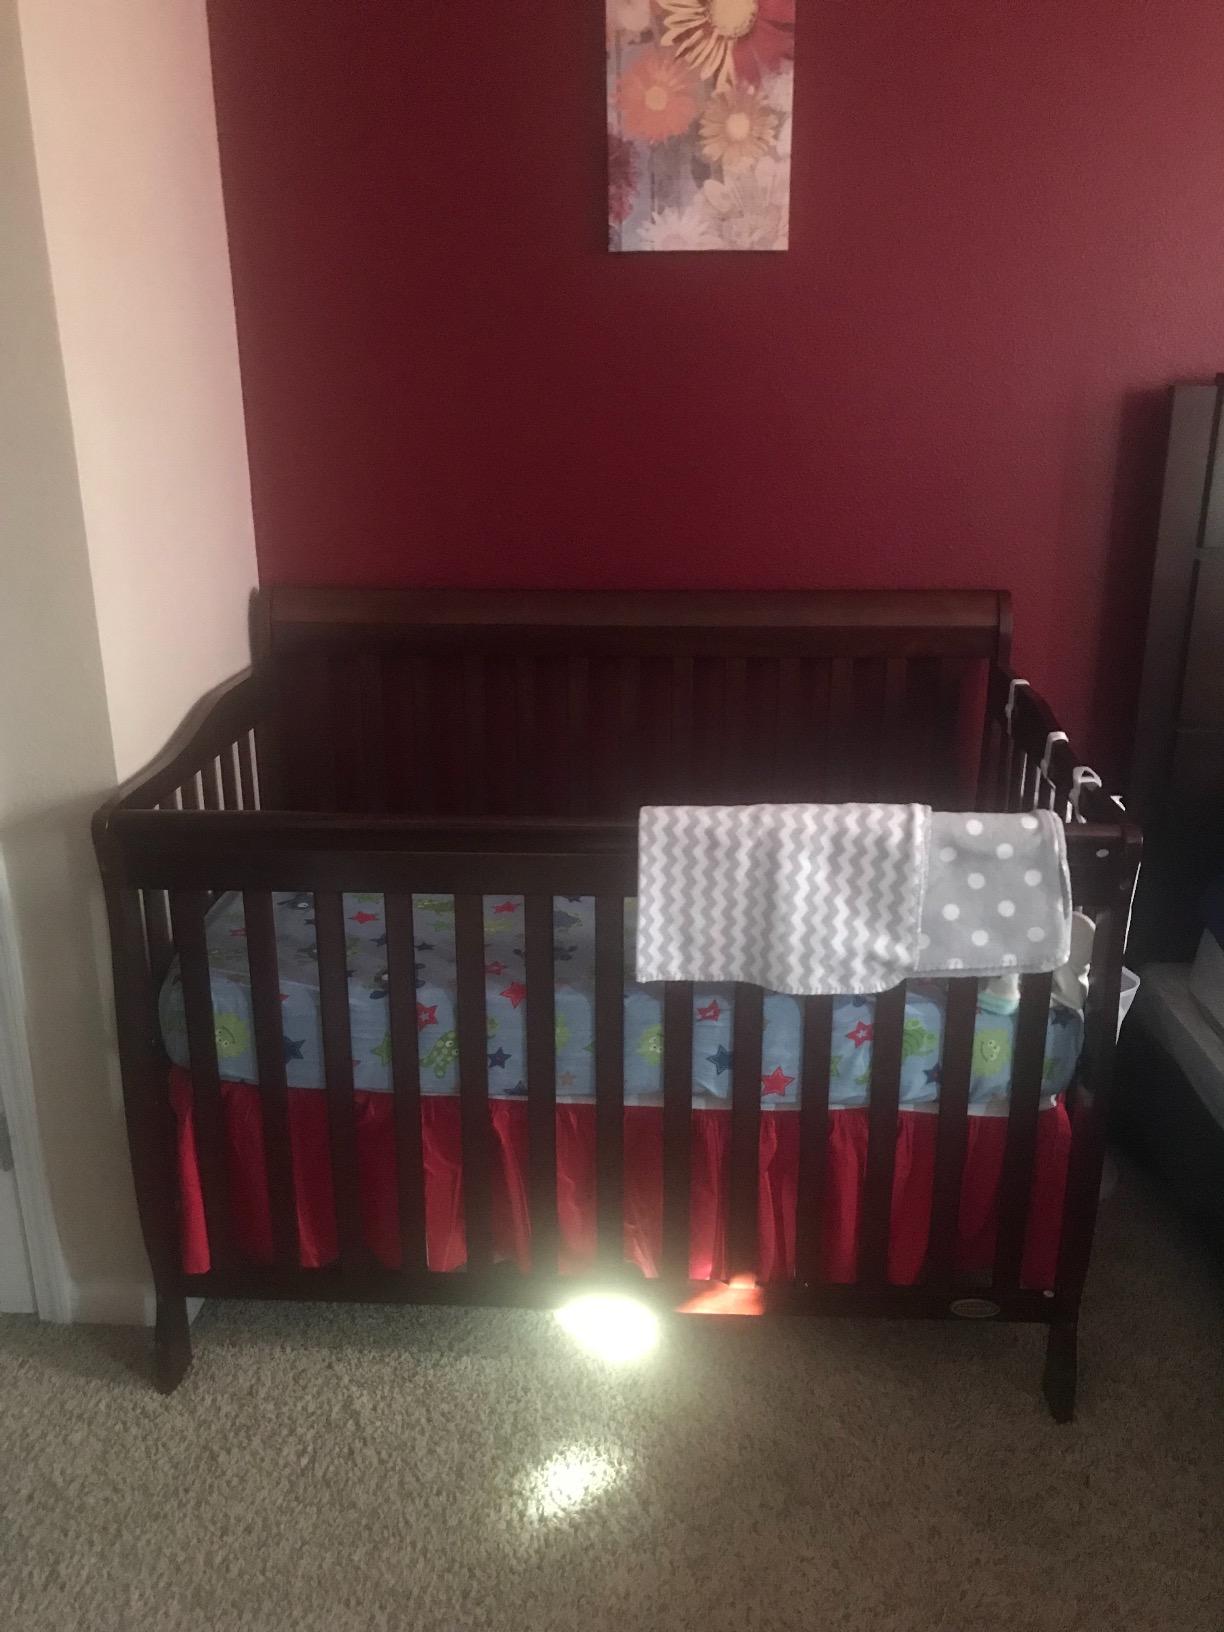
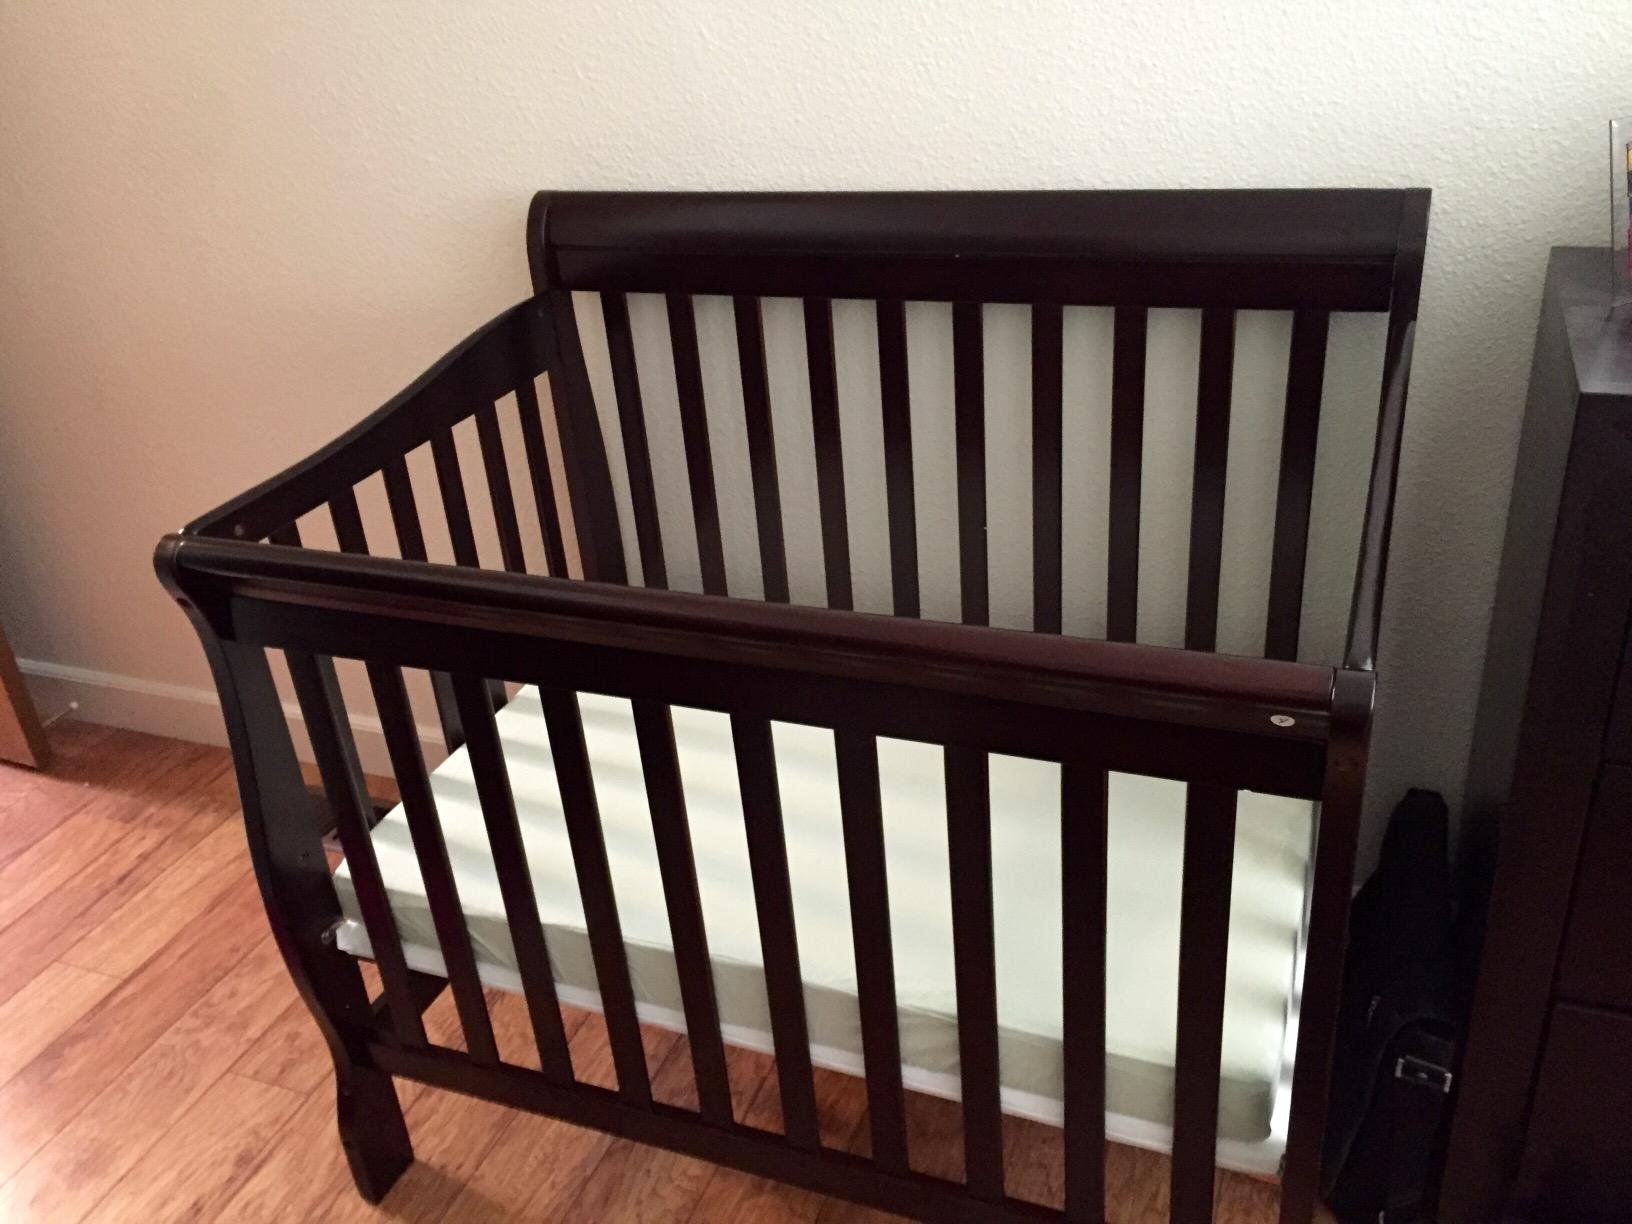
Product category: products_crib
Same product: yes